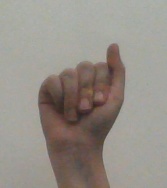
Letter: saad